Rewards and Fairies

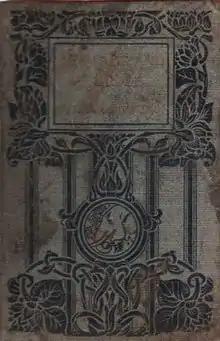
1913 Macmillan 'Dominions' edition

Rewards and Fairies is a historical fantasy book by Rudyard Kipling published in 1910. The title comes from the poem "Farewell, Rewards and Fairies" by Richard Corbet, which was referred to by the children in the first story of Kipling's 1906 book "Puck of Pook's Hill". "Rewards and Fairies", a followup to "Puck", is set one year later, although it was published four years afterwards.